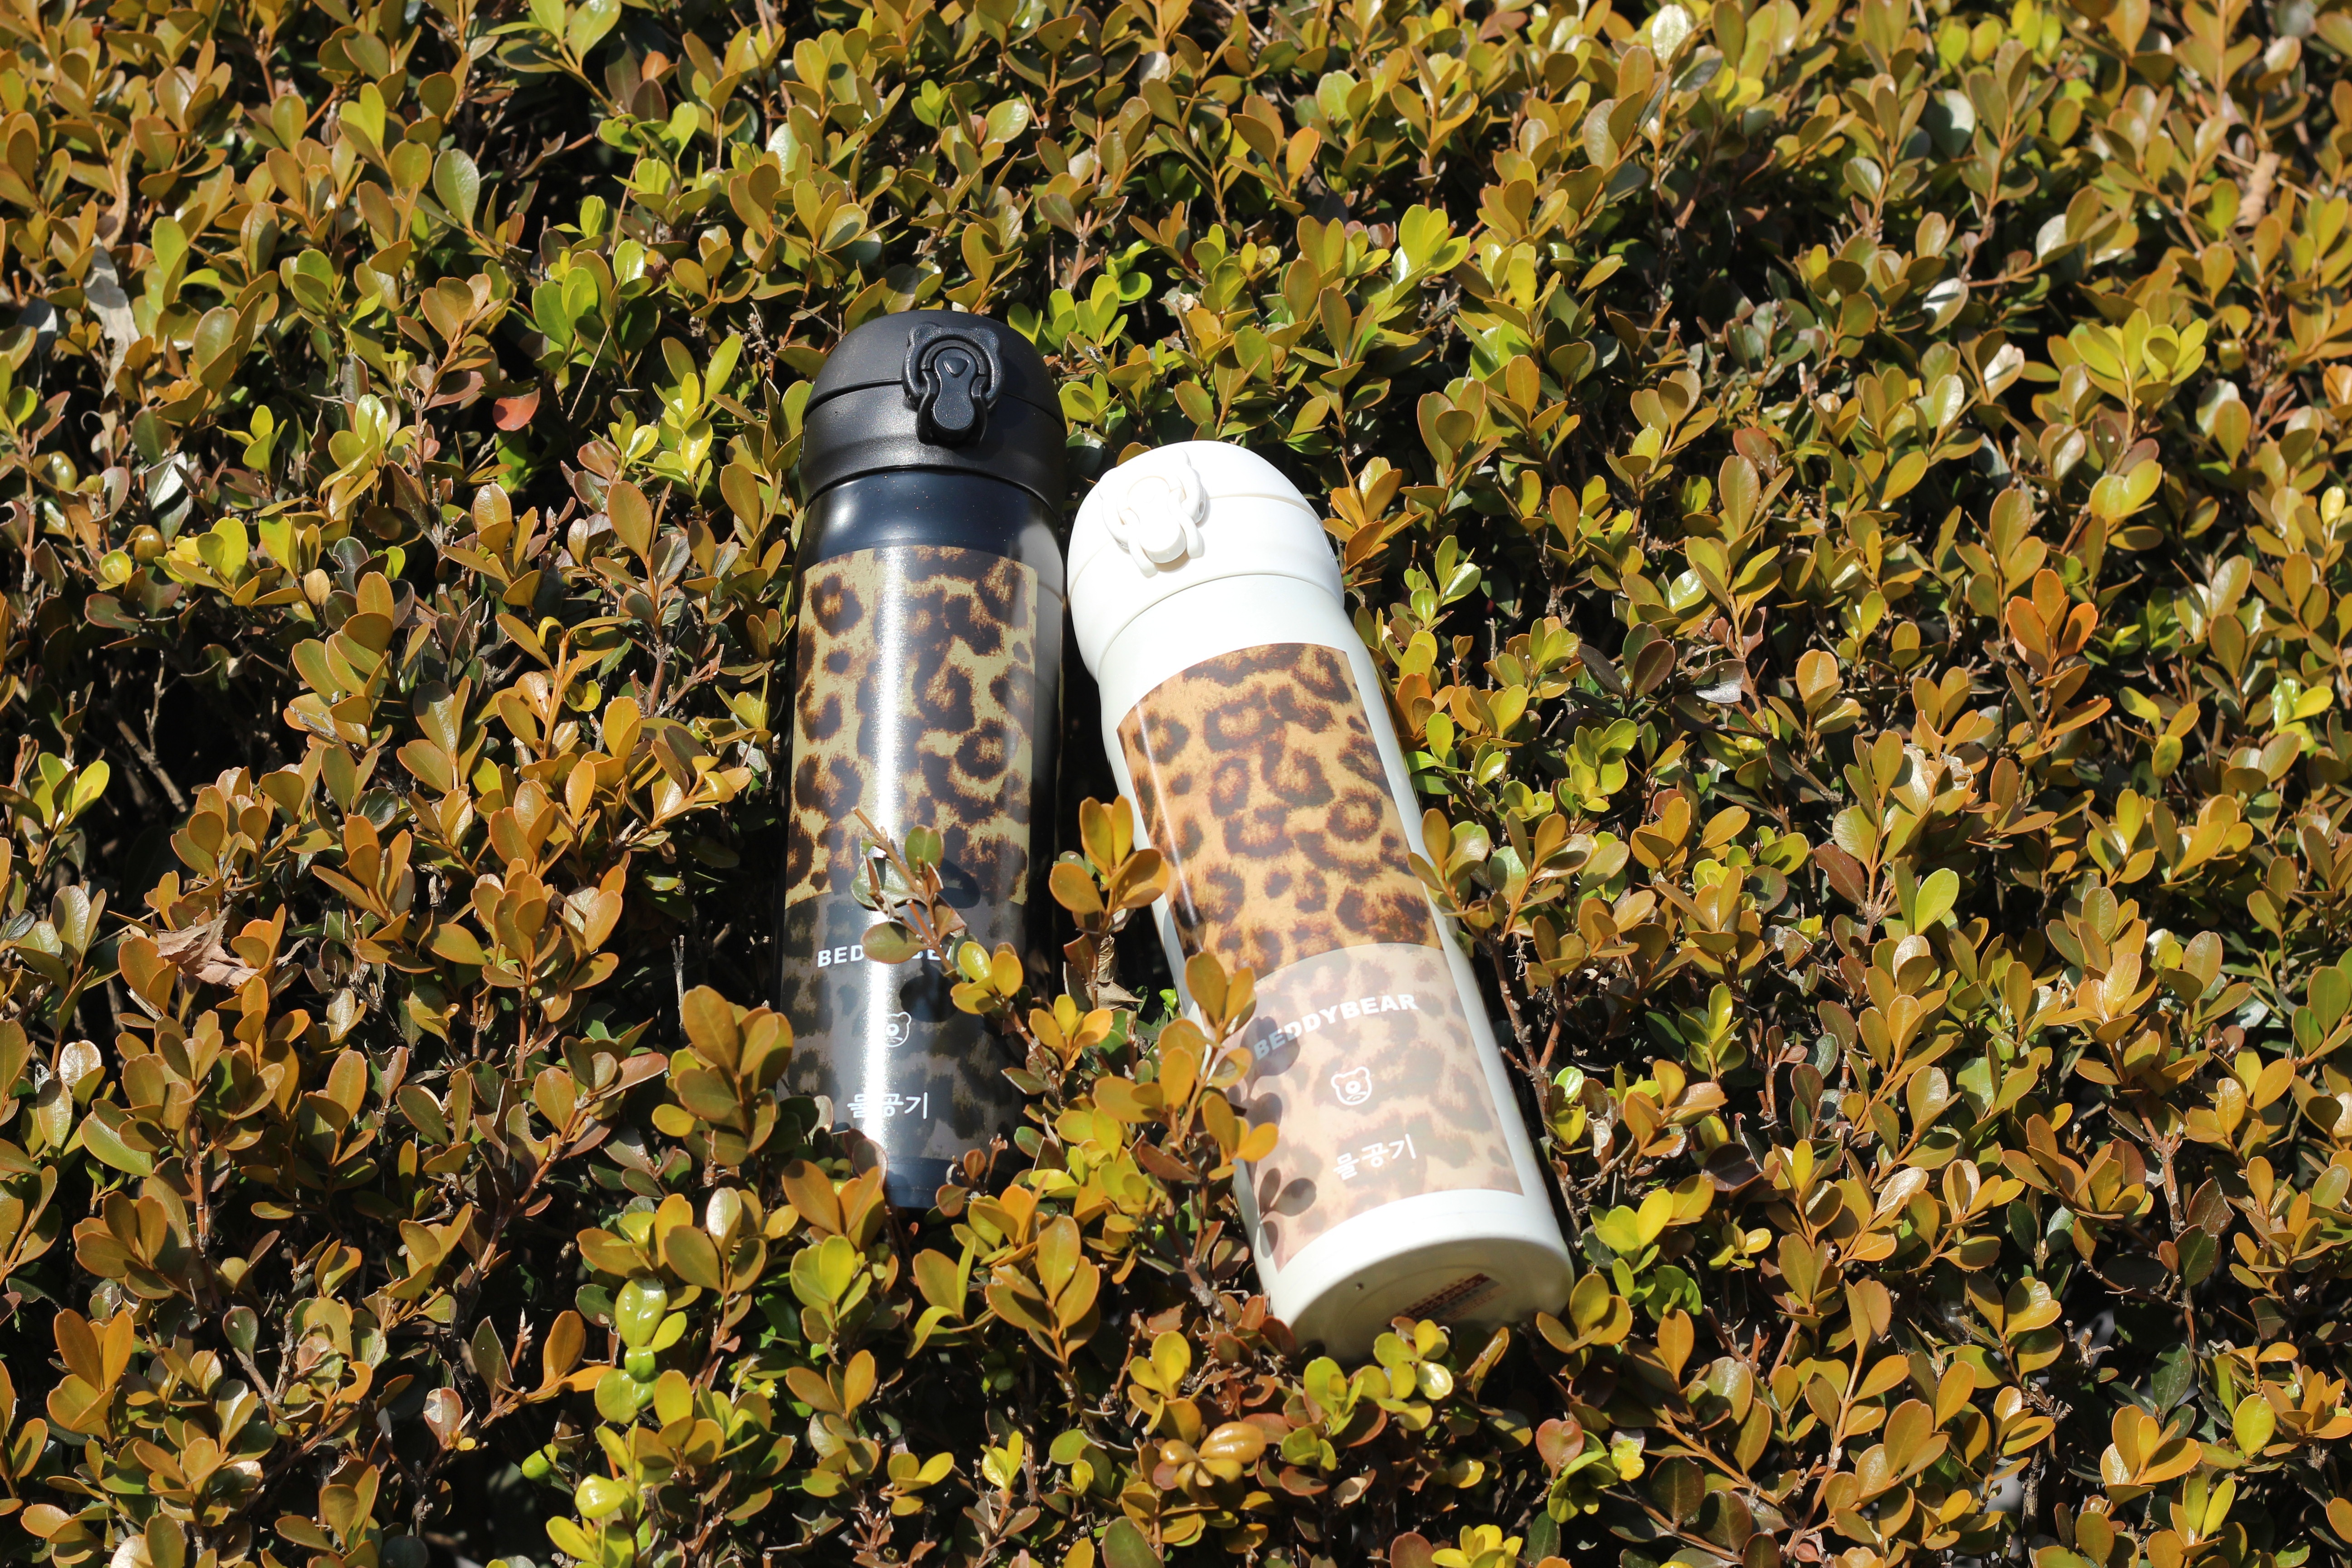
black and white, leaf, flower, crop, autumn, soil, drink, yellow, agriculture, leopard print, hot water bottle, vacuum flask